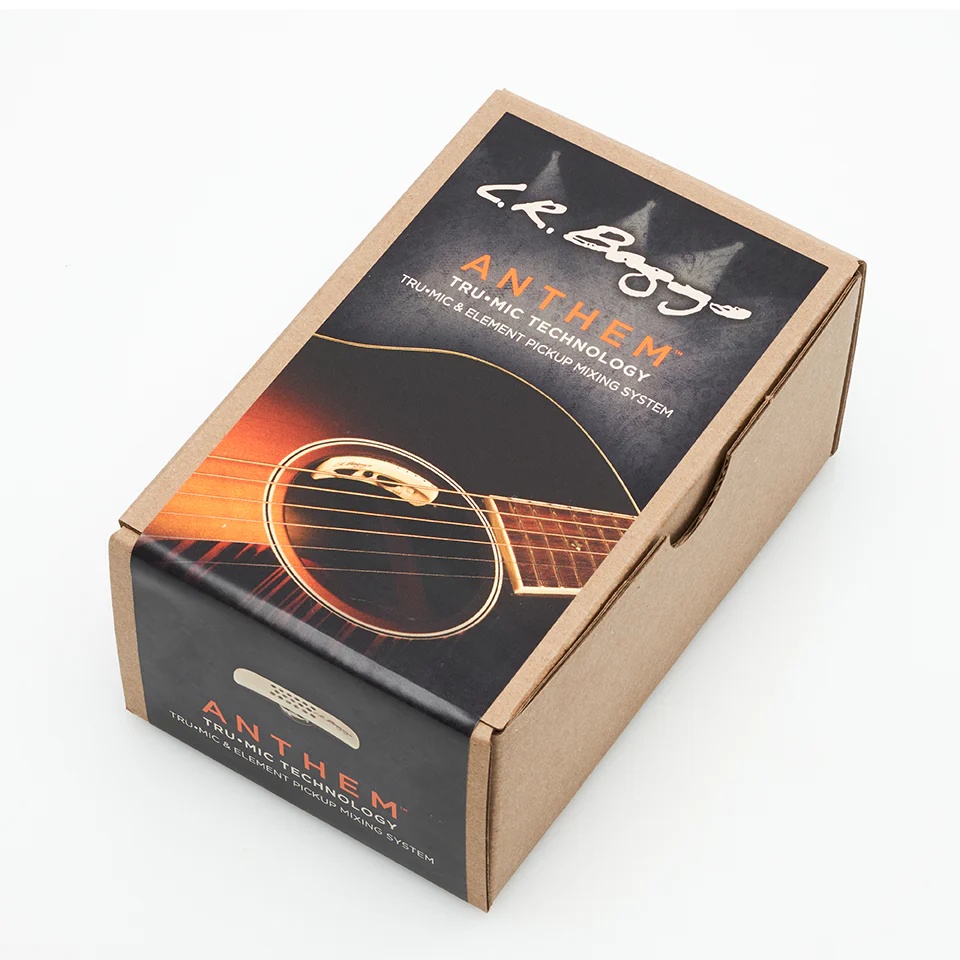
LR BAGGS ANTHEM Acoustic Pickup ~ SPLIT SADDLE
LR BAGGS ANTHEM No-Cut Preamp/Control Unit. Includes TRU-MIC and Element Pickup. Mix Control for Mic and Pickup Settings. Phase Inversion for Minimizing Feedback;Allows to adjust a full blend between Element undersaddle pickup and microphone. Master Volume and Mic Level Control. SPLIT SADDLE VERSION
Brand: LR Baggs
Category: Arts & Entertainment > Hobbies & Creative Arts > Musical Instrument & Orchestra Accessories > String Instrument Accessories > Guitar Accessories > Acoustic Guitar Pickups